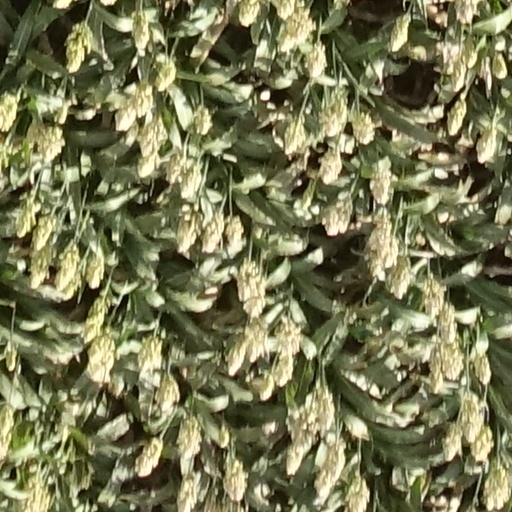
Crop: sorghum